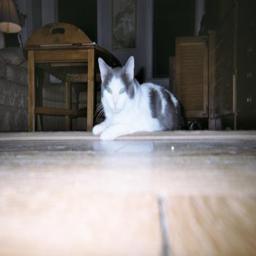
Animal: cats